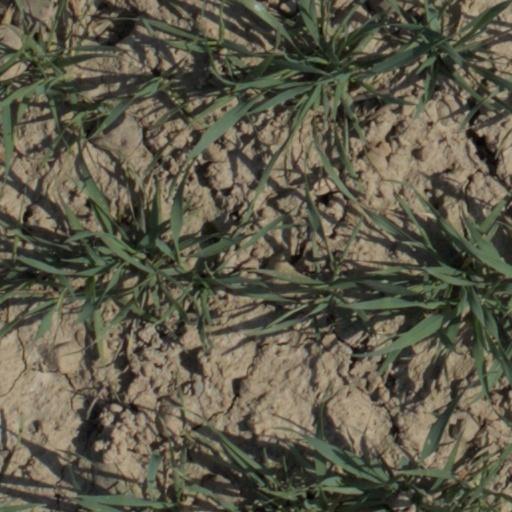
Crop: wheat